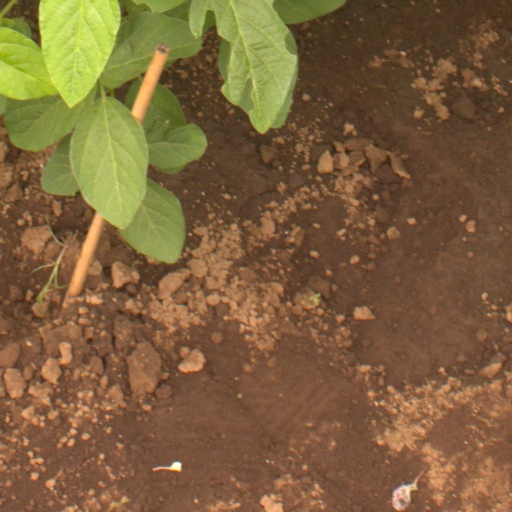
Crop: soybean